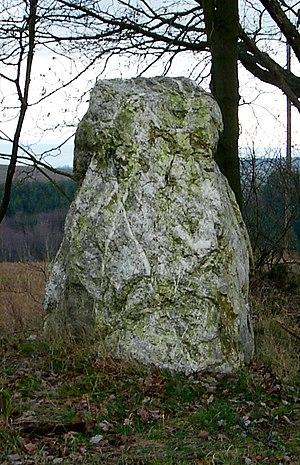
Les menhirs de Schönberg sont deux mégalithes datant du Néolithique situés près de la commune de Schönberg, en Rhénanie-Palatinat.
Cette liste non exhaustive, recense les sites mégalithiques encore visibles en Allemagne.